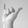
ASL letter: Y